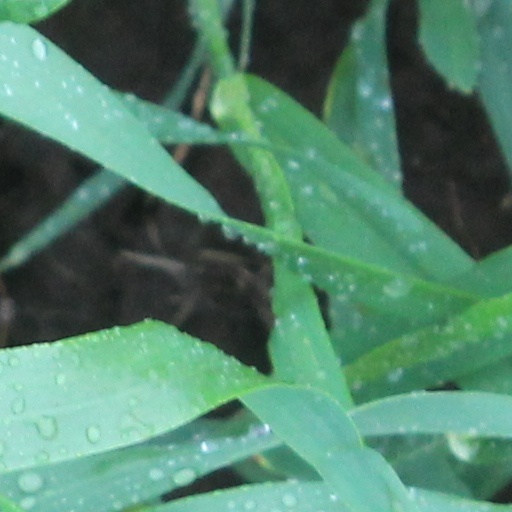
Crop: wheat